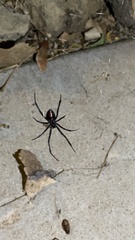
Species: Lactrodectus_hesperus